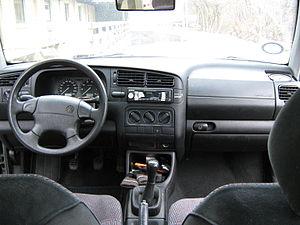
La Volkswagen Vento est une automobile de la marque allemande Volkswagen. Elle a été produite de 1992 à 1998.